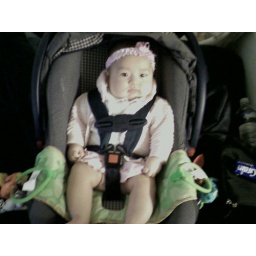
Audrey cute as a button in her car seat